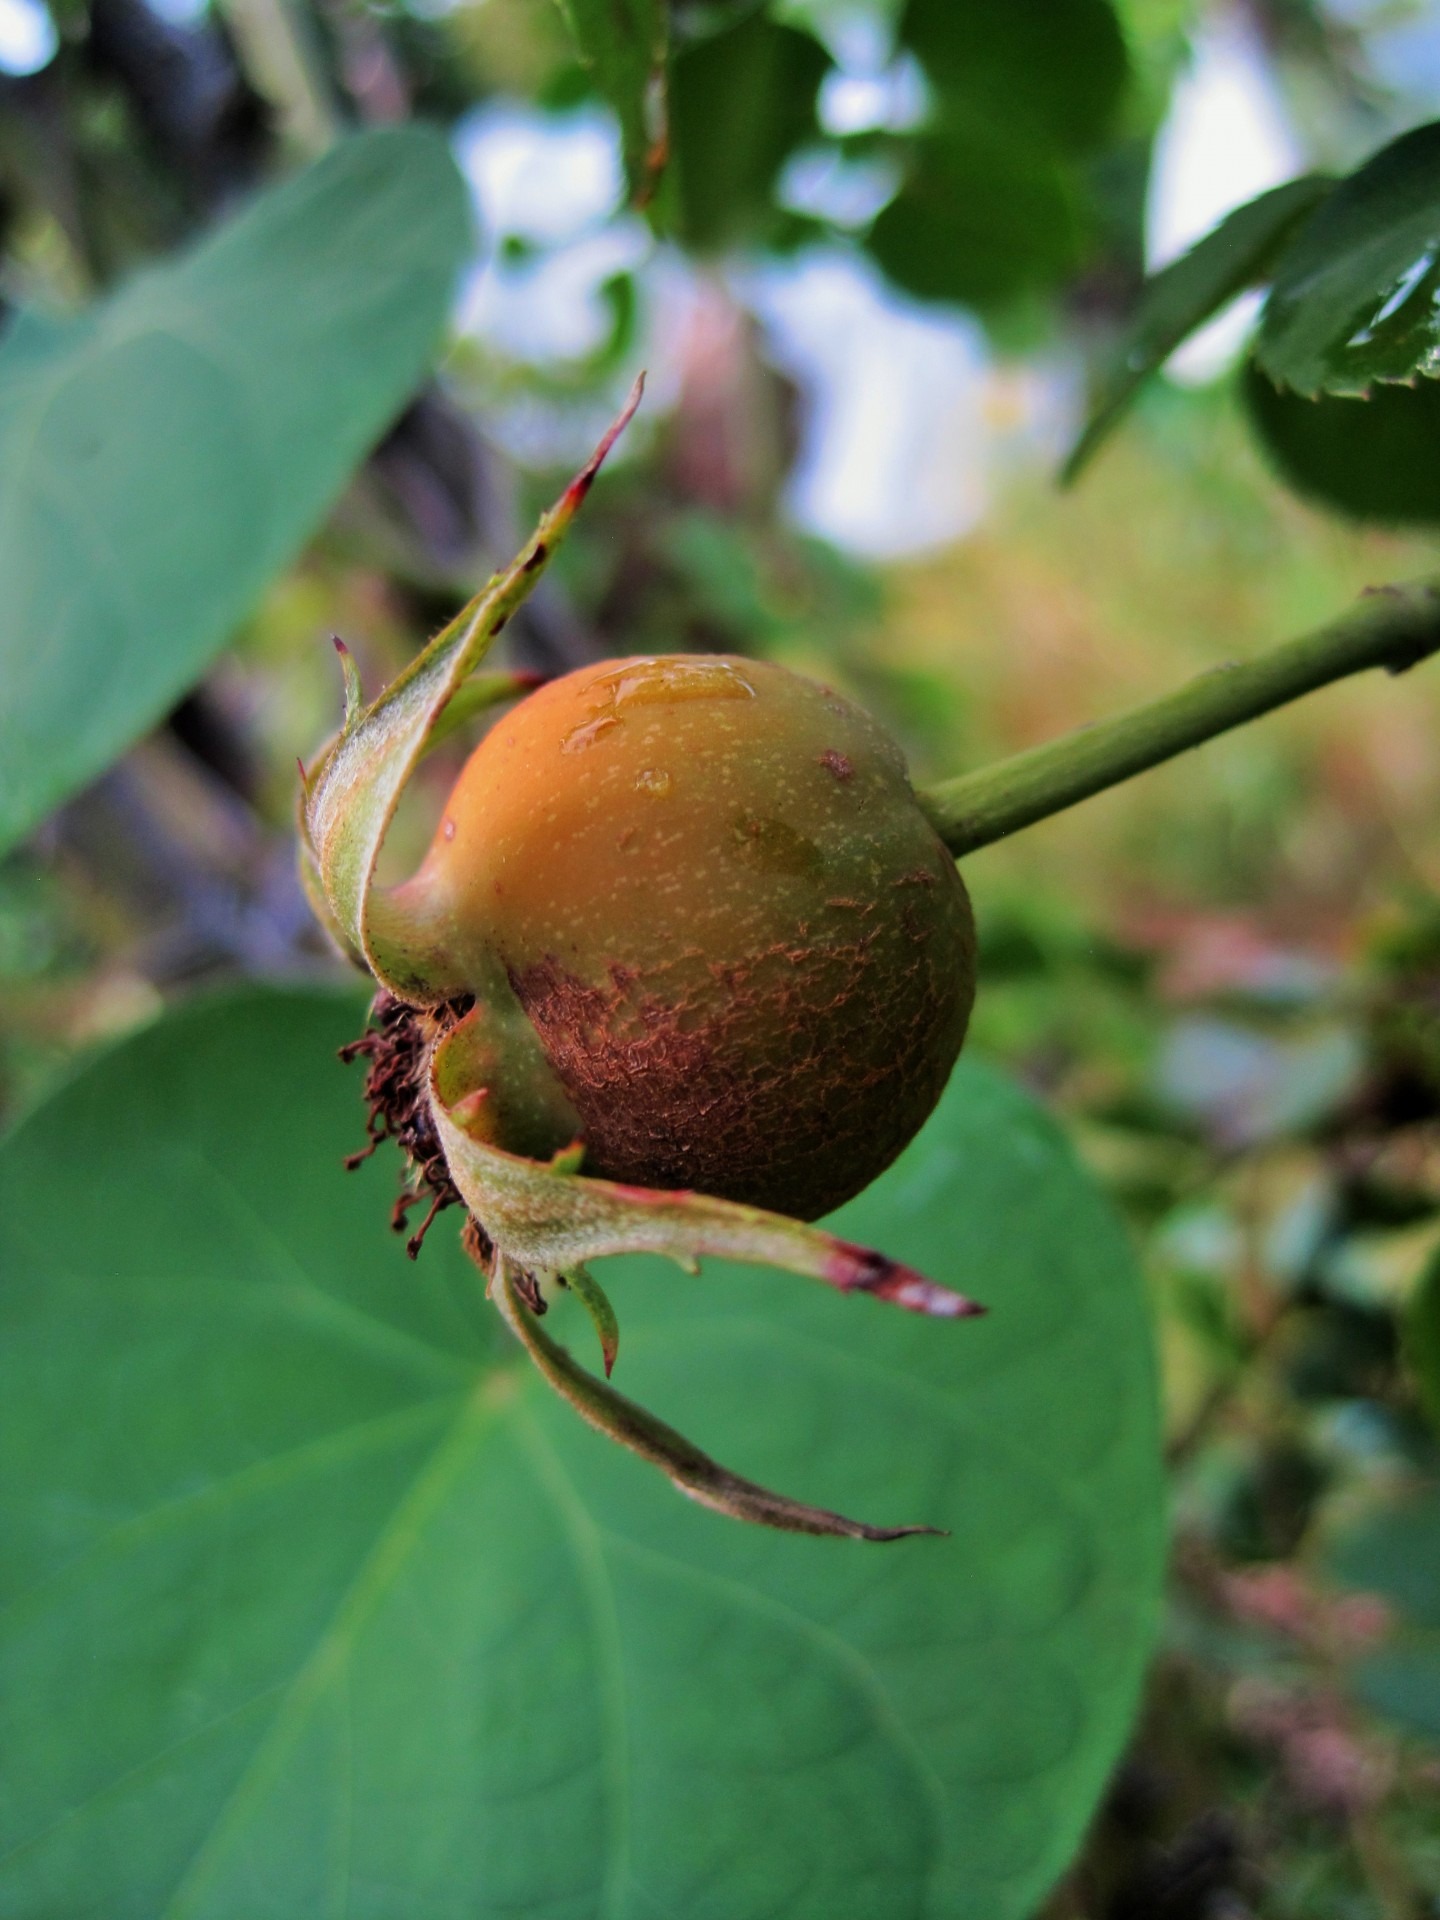
tree, branch, plant, fruit, leaf, flower, rose, orange, food, green, produce, botany, flora, hip, rose hip, macro photography, flowering plant, land plant, wild brier, rose apple